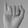
ASL letter: I